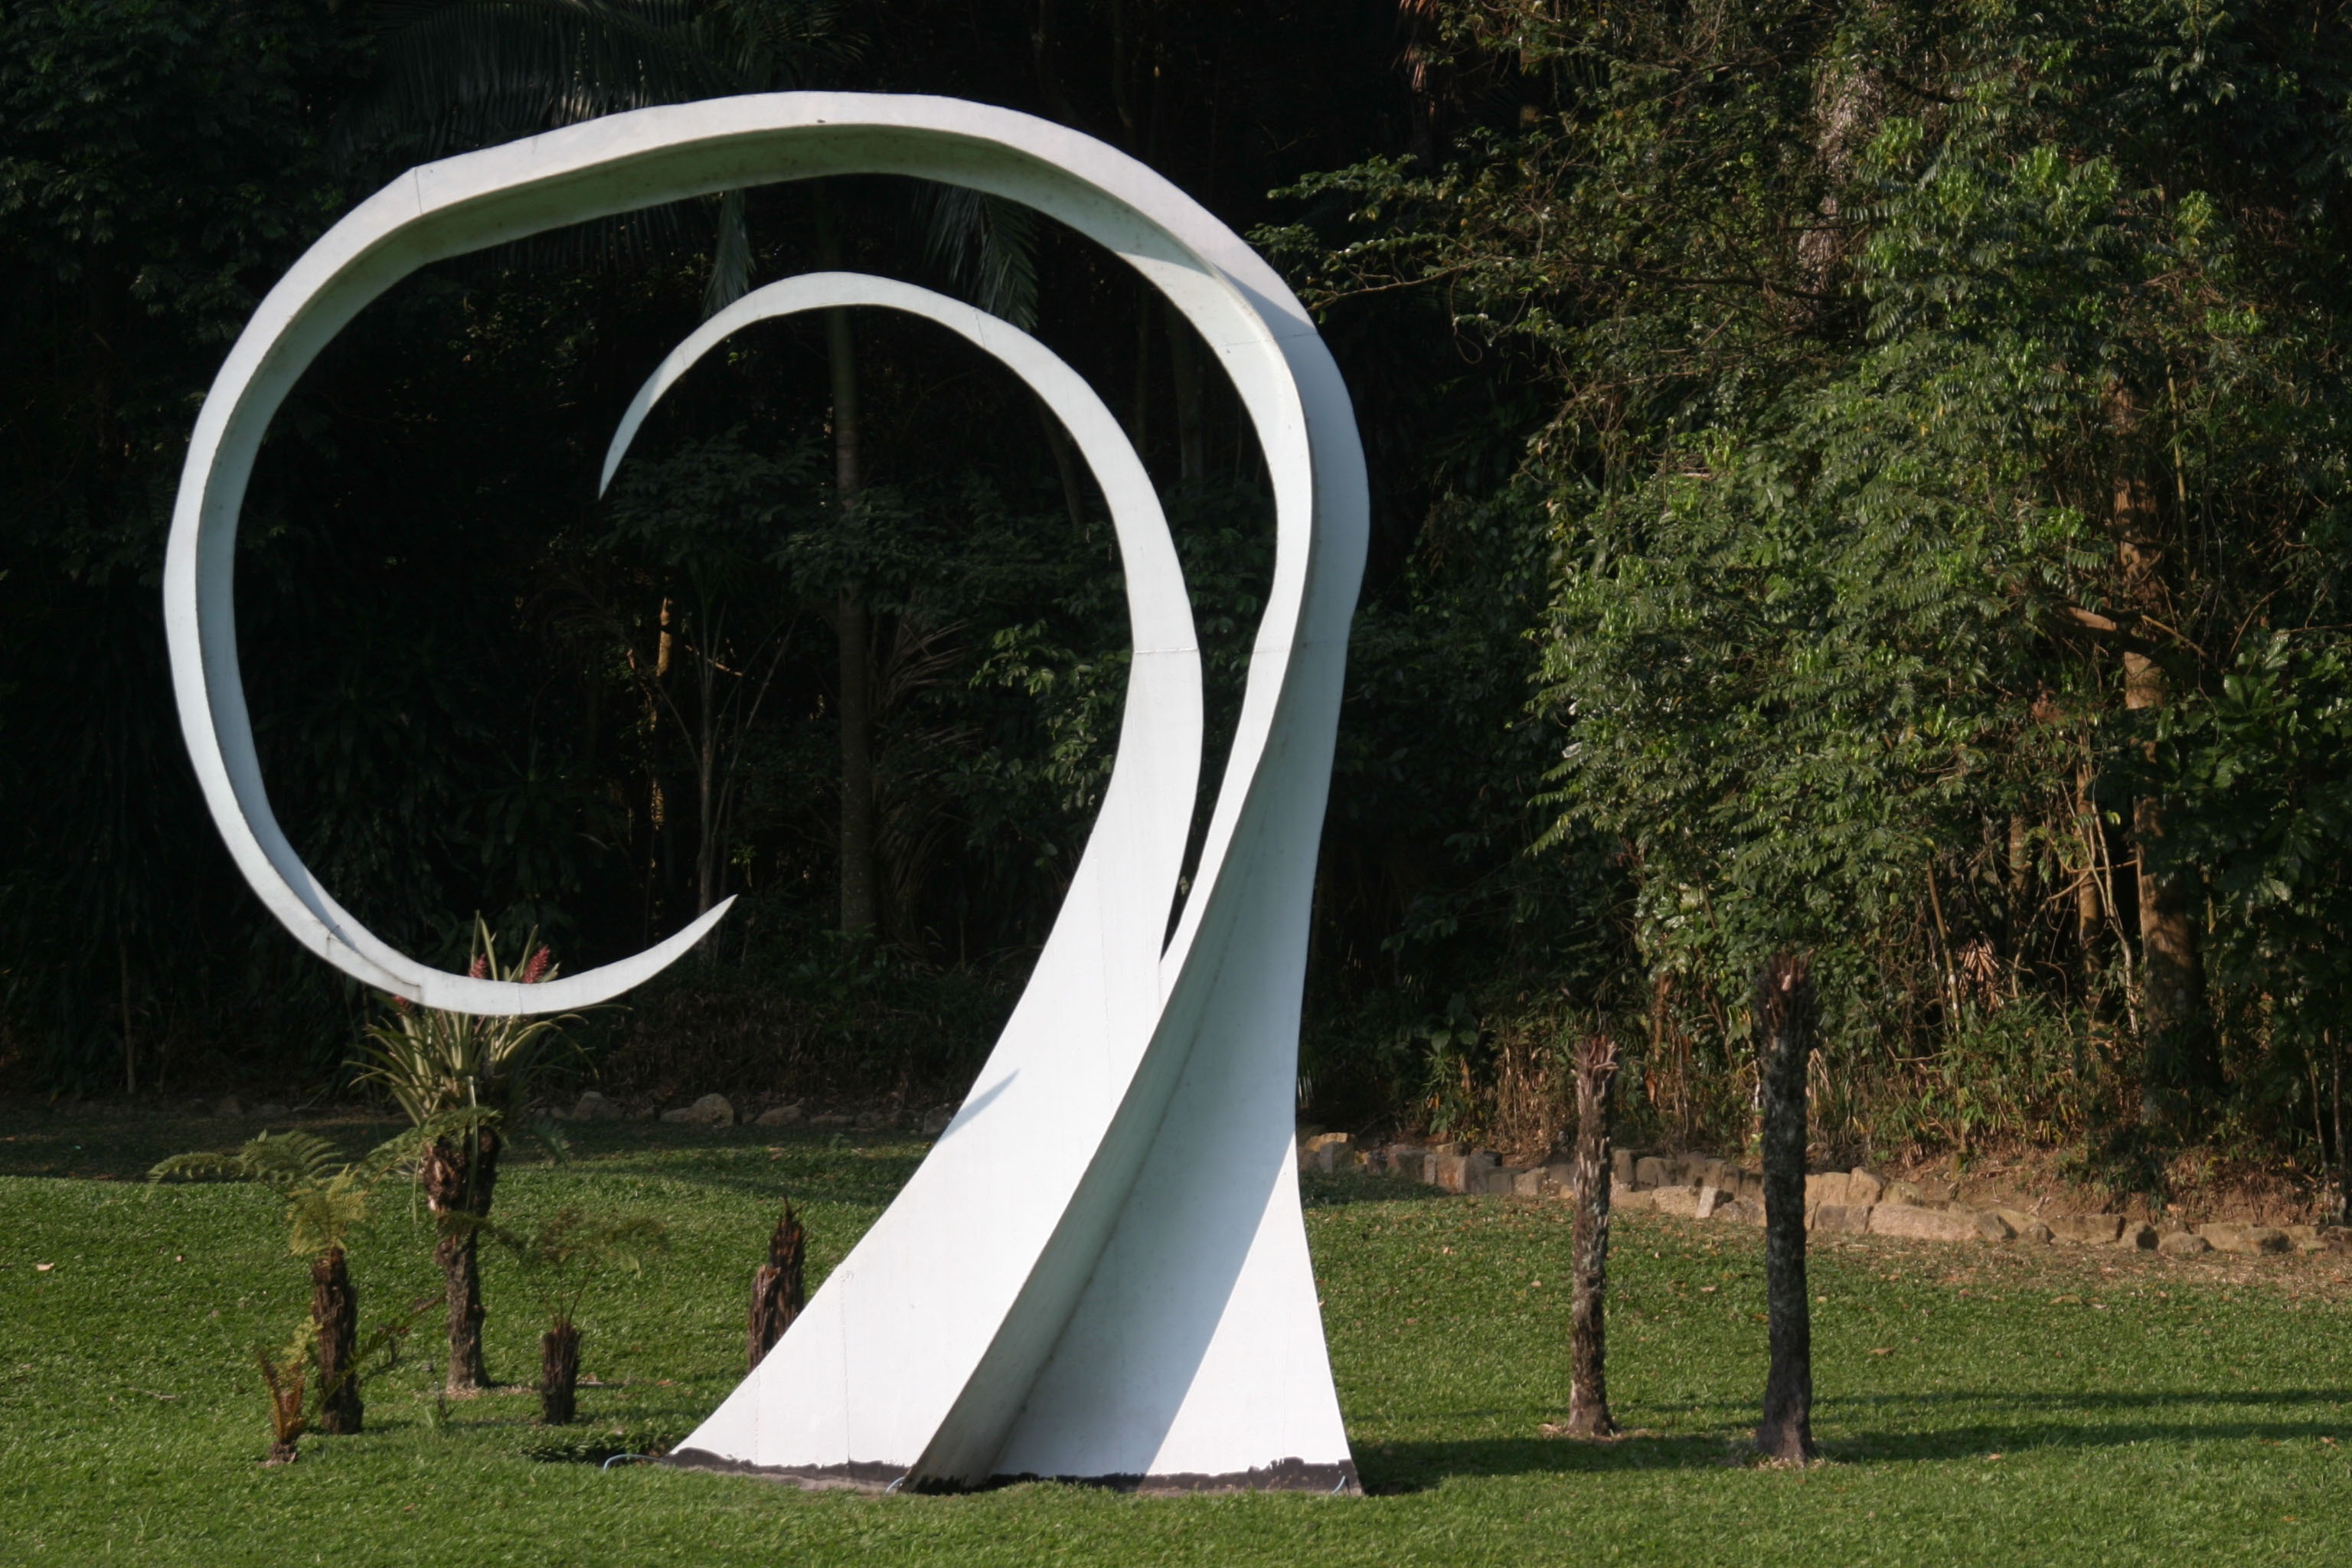
grass, outdoor, creative, structure, lawn, wheel, wave, flower, monument, arch, decoration, green, geometric, scenic, geometry, artistic, landmark, sightseeing, attraction, modern, ornament, sculpture, memorial, design, curves, style, brazil, shape, architectural